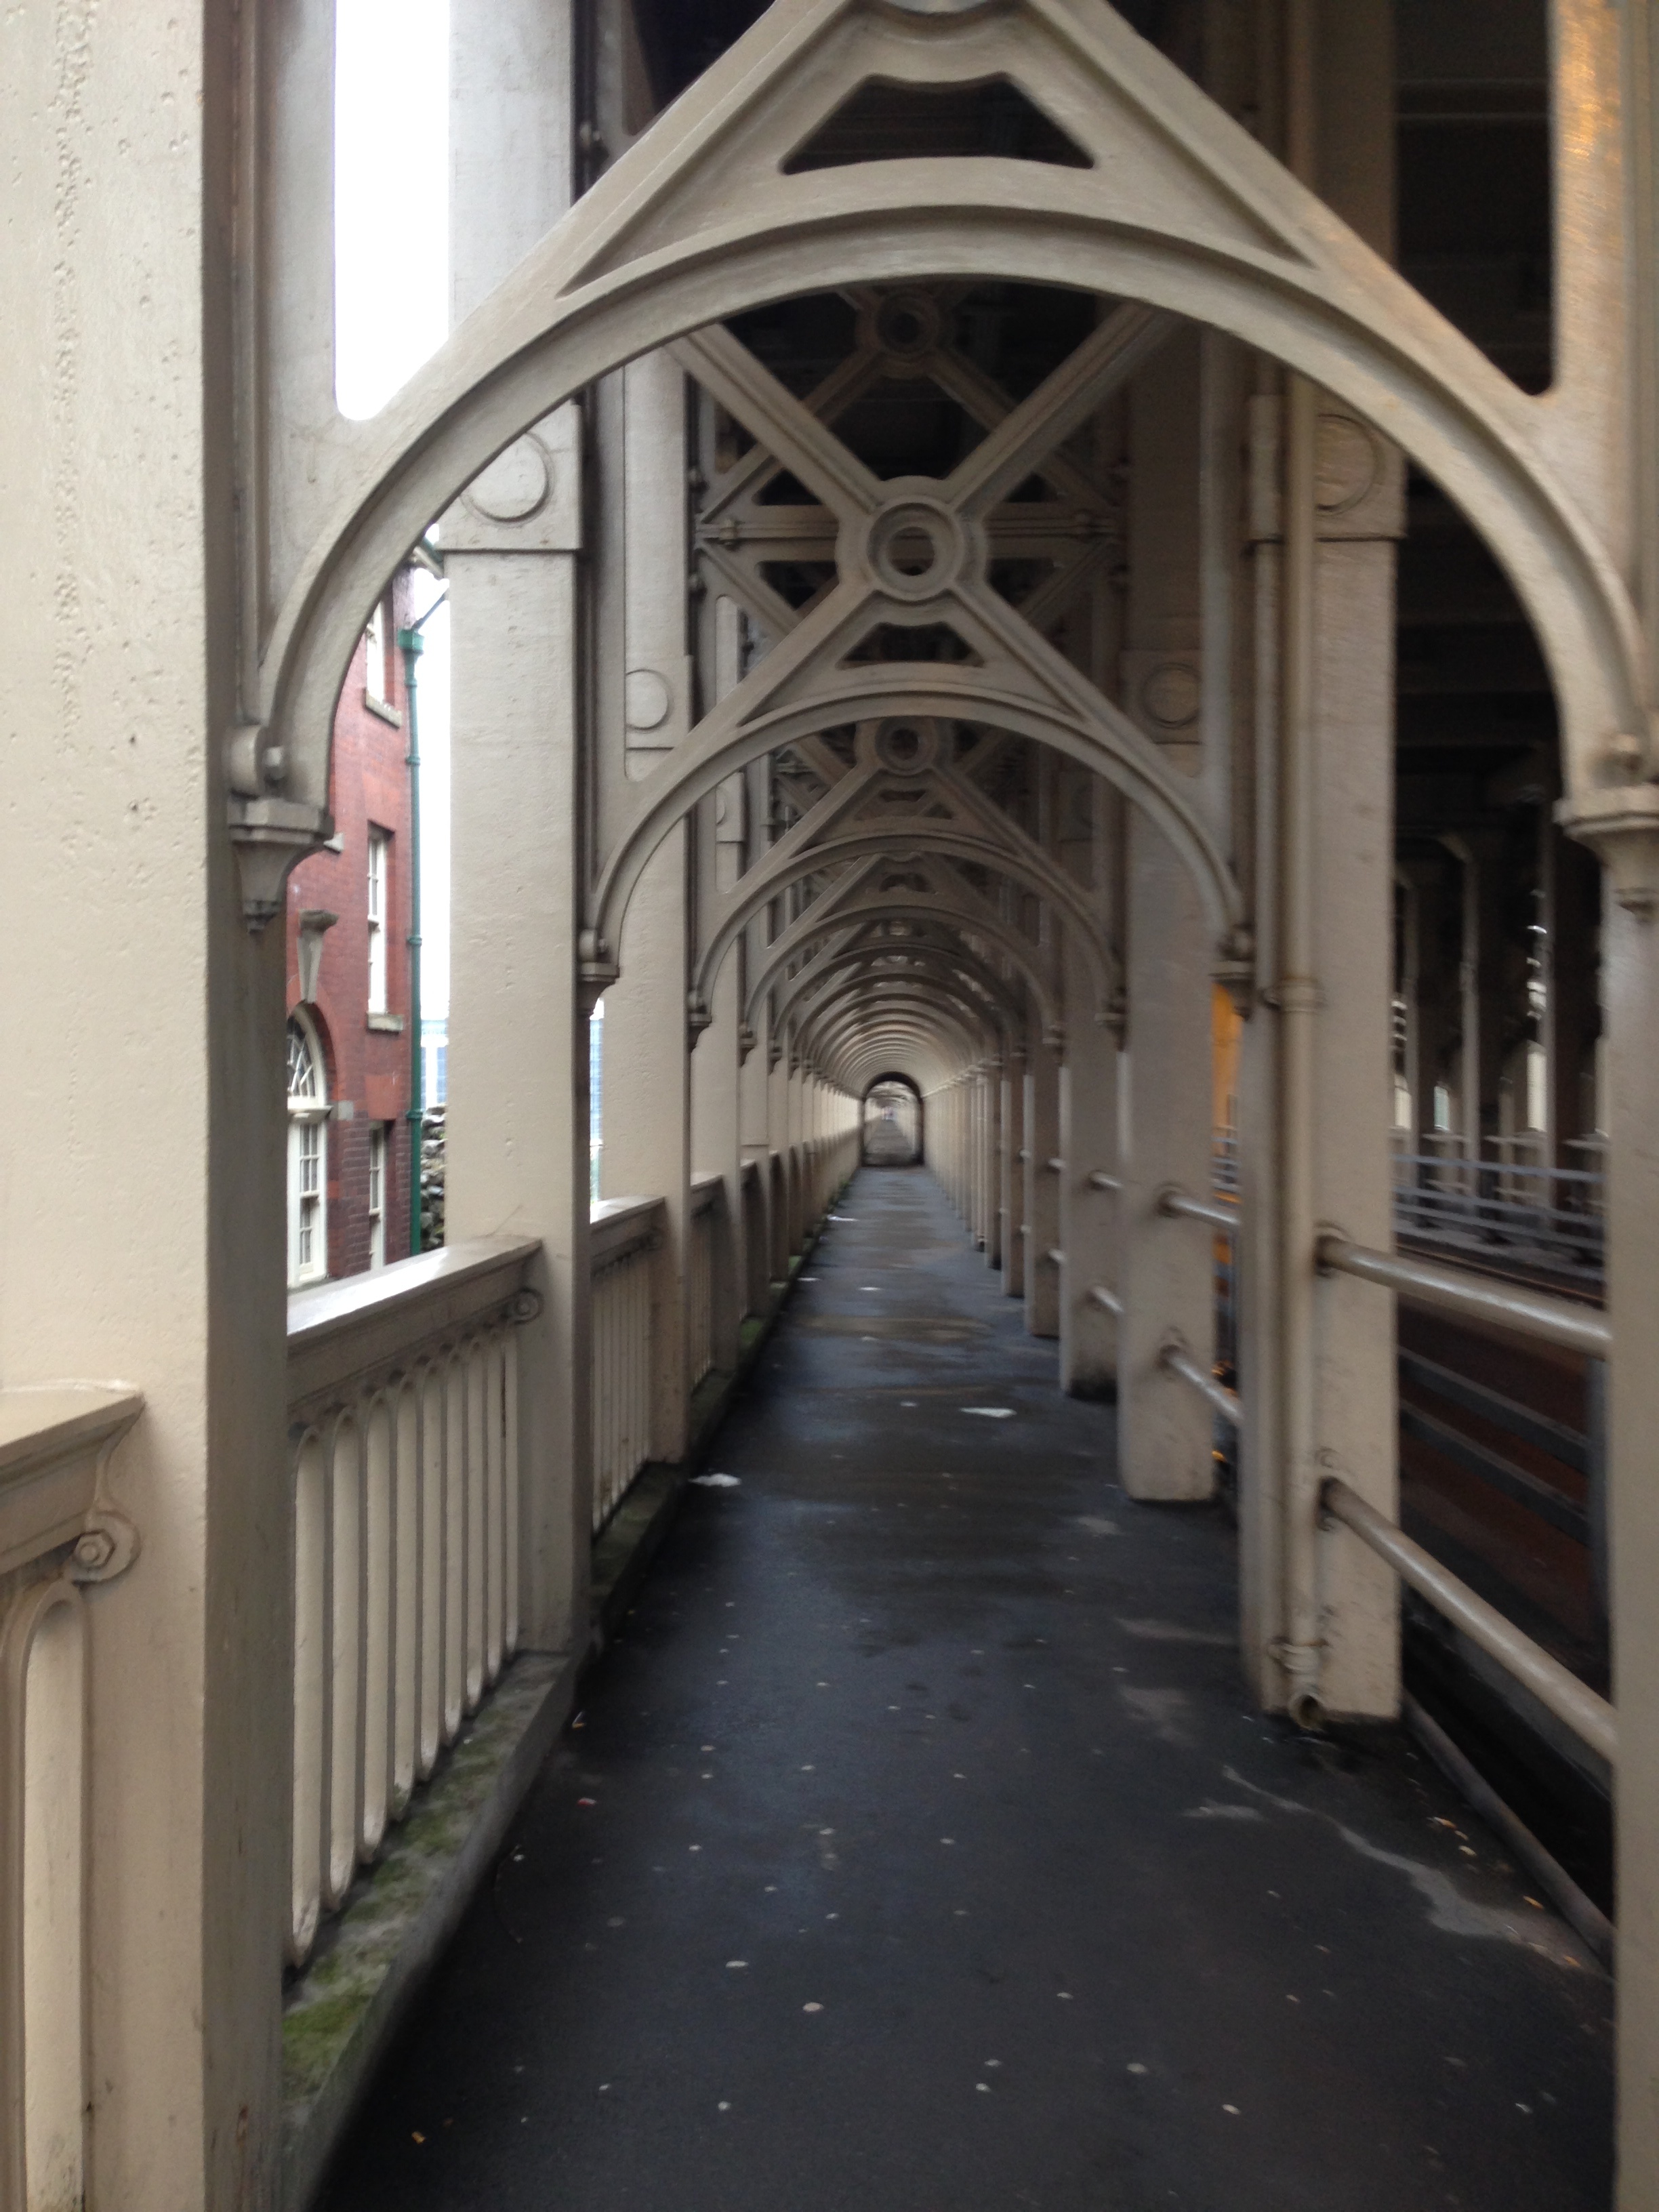
architecture, building, alley, arch, column, hall, place of worship, aisle, stairs, symmetry, arcade